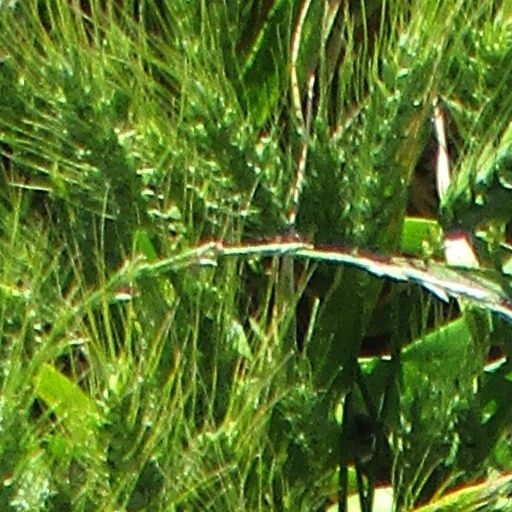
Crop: wheat